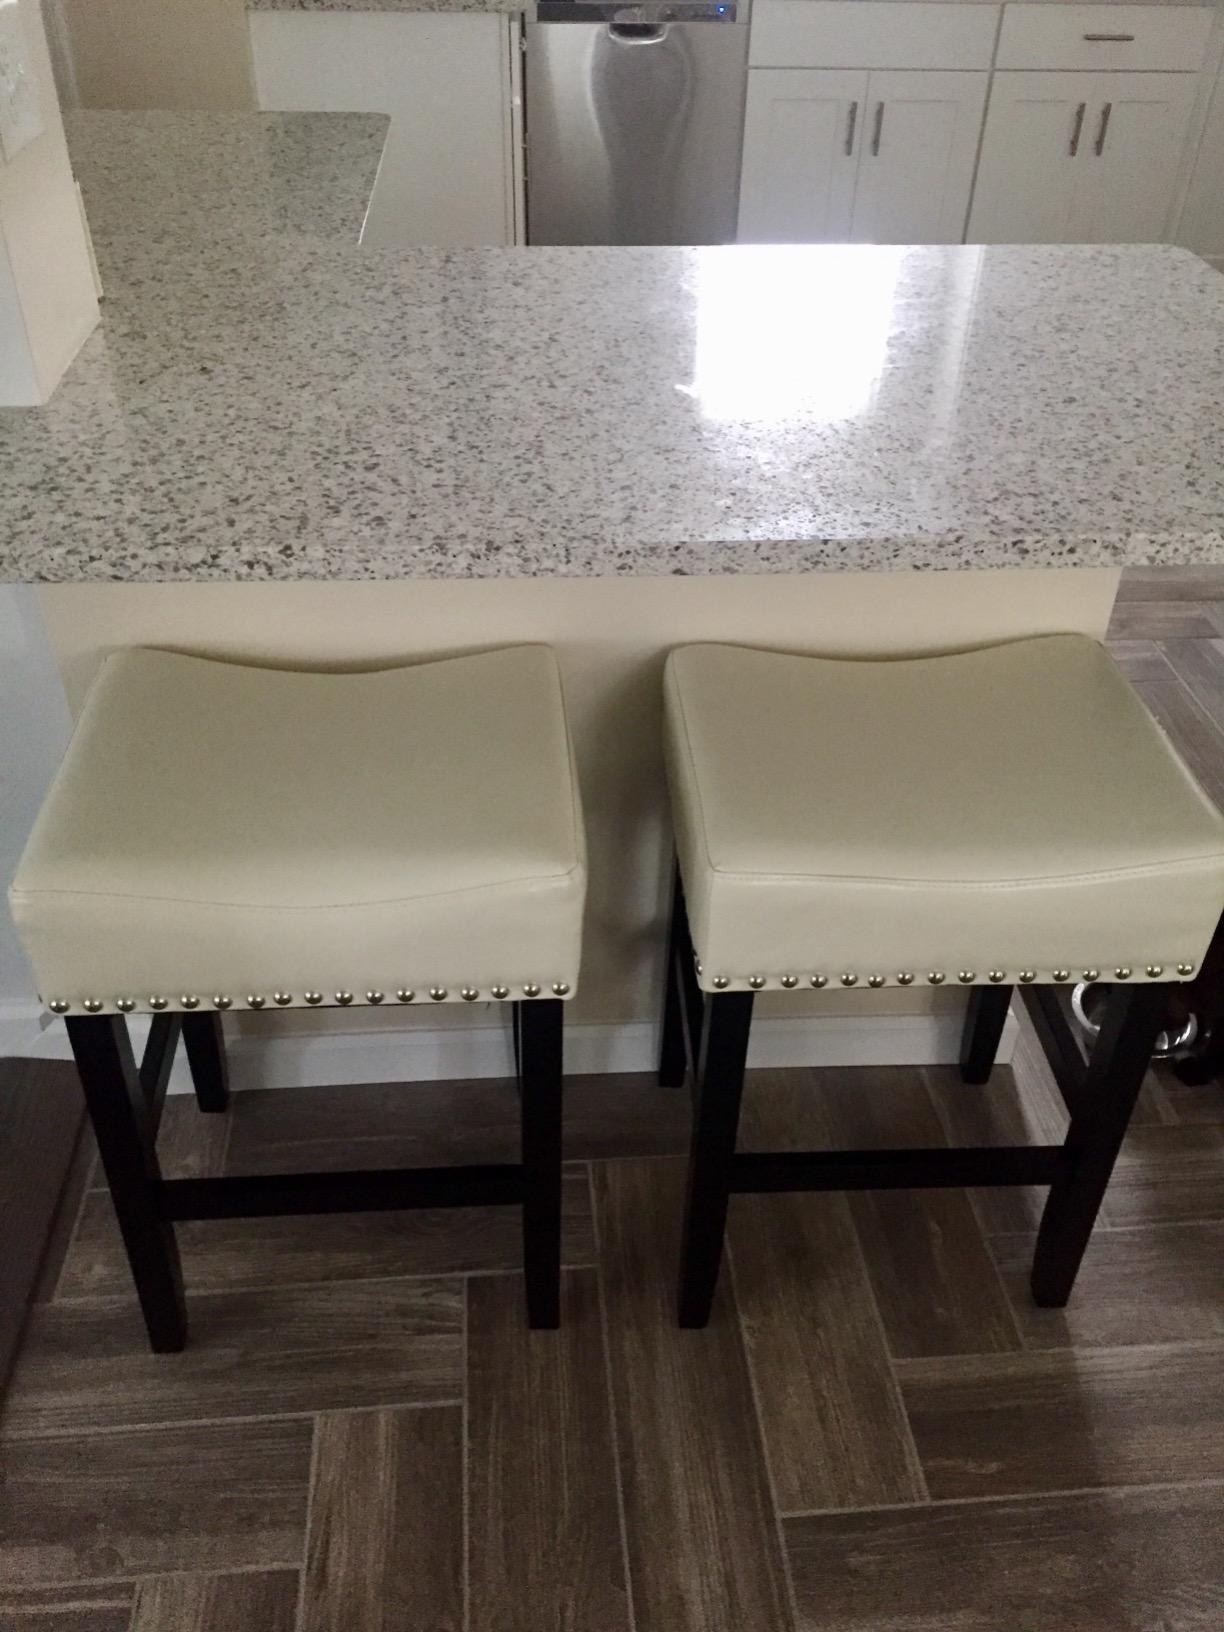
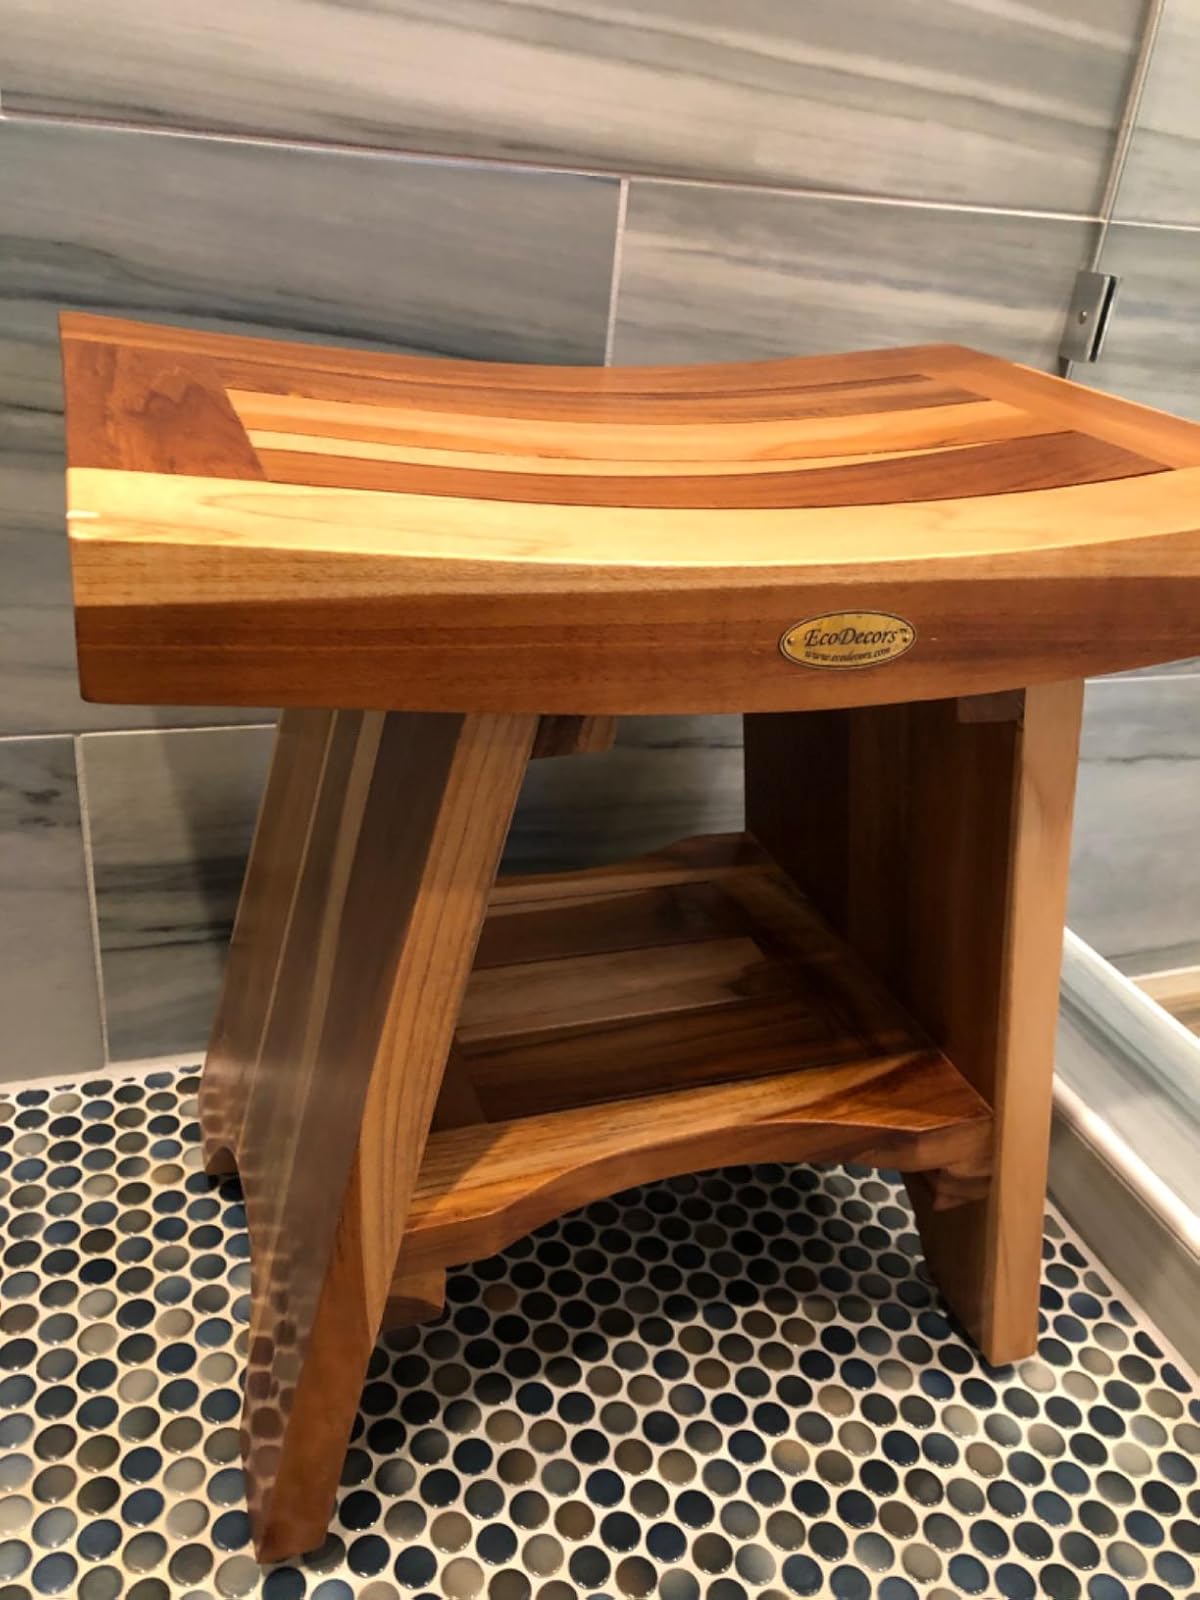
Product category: stool
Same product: no